M20 motorway

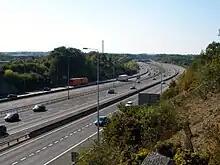
M20 near Maidstone showing separated distributor roads

Following completion of the junction 8 to 9 section, the M20 was three lanes either side of the original A20(M) section. This was a bottleneck, so it was decided to widen this section of motorway. The road here was increased to a dual three- or four-lane road with two-lane distributor roads either side. This section was opened in 1995.